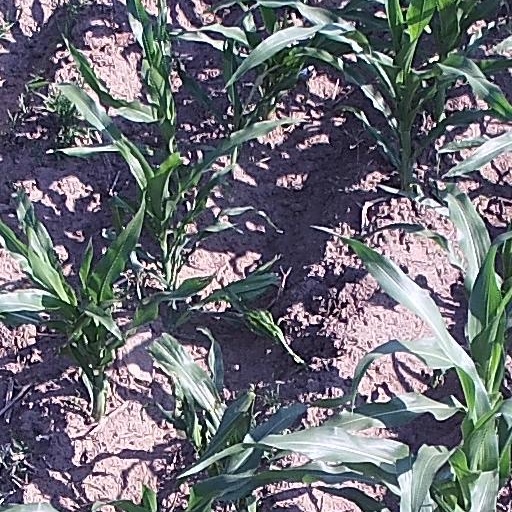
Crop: maize; corn